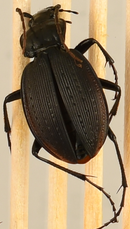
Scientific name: Carabus goryi
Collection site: Mountain Lake Biological Station NEON (MLBS), plot MLBS_002